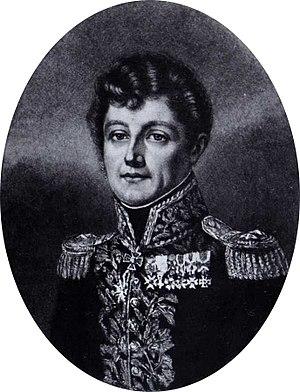
Louis-Victor-Léon de Rochechouart, né à Paris le 14 septembre 1788, mort à Jumilhac-le-Grand le 26 février 1858, général français, fut gouverneur militaire de Paris. Sa vie, riche en aventures, est un témoignage de la période agitée et épique que fut la Révolution et l'Empire pour les hommes qui l'ont traversée.
Prouvant sa filiation depuis l'an 980, la maison de Rochechouart est considérée comme la famille de la noblesse française subsistante la plus ancienne de France après les Capétiens. Ses membres Rochechouart et Mortemart restèrent possessionnés durant plusieurs siècles dans le Limousin.
Issus des vicomtes de Limoges, dont ils ont repris la lignée et le titre à partir de 1661, les vicomtes de Rochechouart font leur apparition en 980. C'est à cette date qu'Aimery Iᵉʳ, deuxième fils de Géraud de Limoges, prend possession du fief de Rochechouart, dans l'actuelle Haute-Vienne. Le titre de vicomte de Rochechouart est ainsi considéré comme l'un des plus anciens de France. Voici les titres portés par les différentes branches de cette famille jusqu'à aujourd'hui.